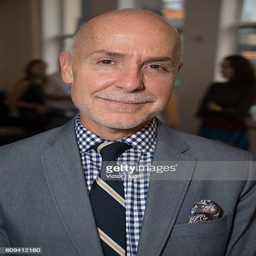
person attends launch event for the jewelry collection